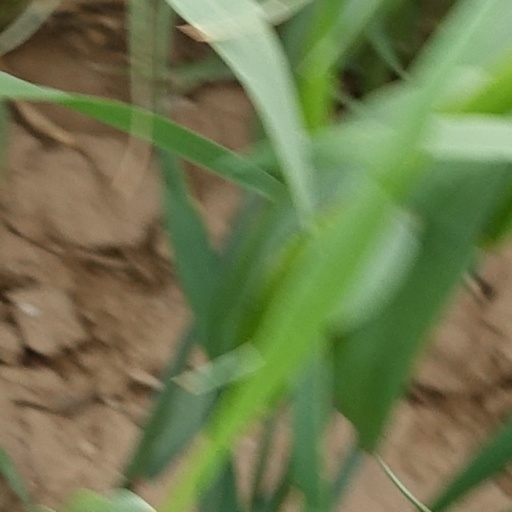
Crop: wheat